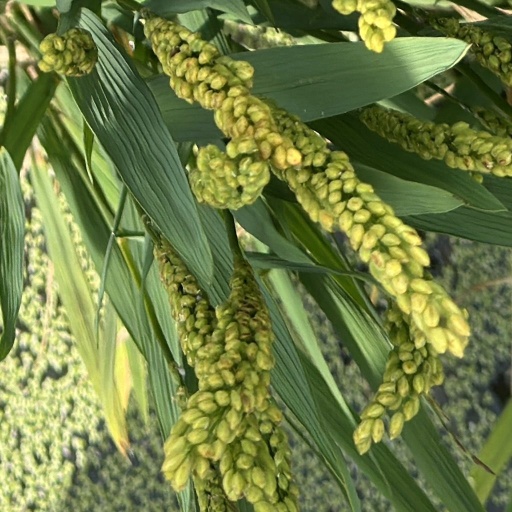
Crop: rice